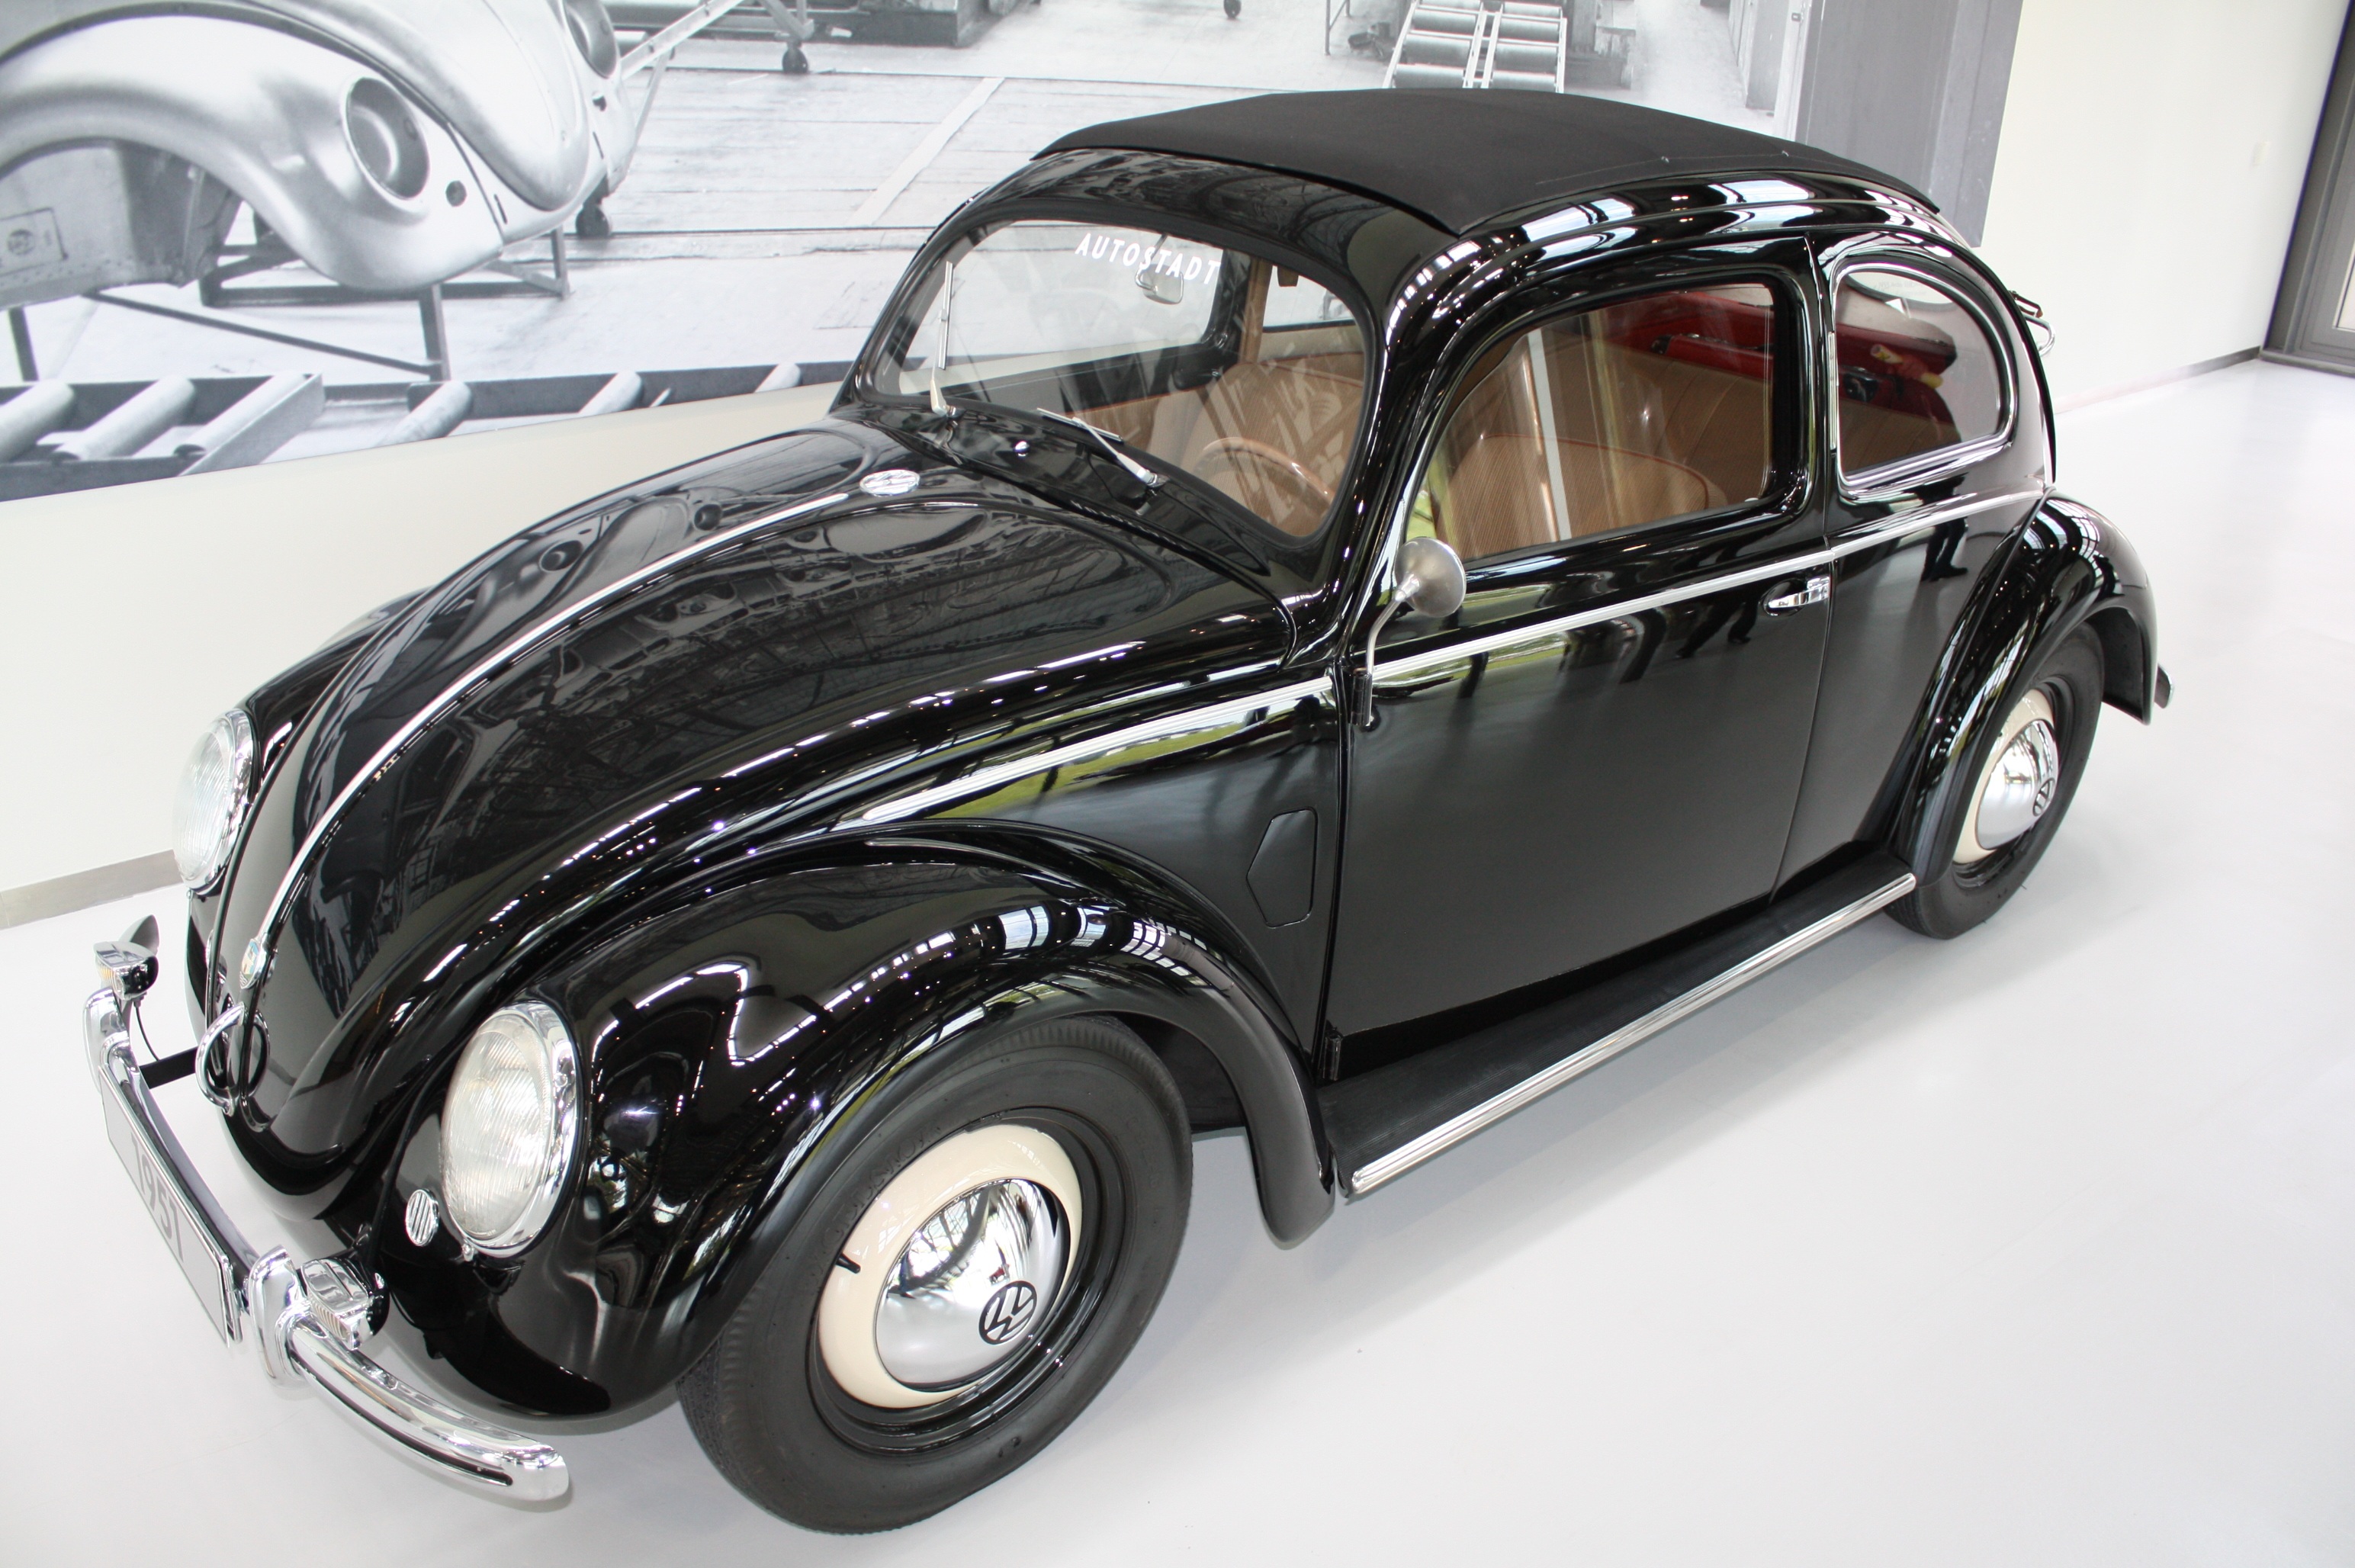
car, wheel, vw, volkswagen, old, vehicle, auto, black, automotive, herbie, vw beetle, sedan, oldtimer, classic, beetle, dare, city car, model car, volkswagen vw, land vehicle, autostadt wolfsburg, volkswagen beetle, automobile make, automotive exterior, automotive design, subcompact car, volkswagen type 14a